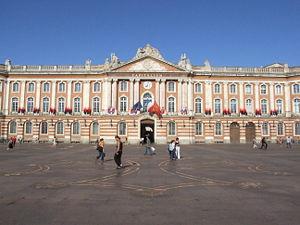
La façade de la mairie de Toulouse et au premier plan la croix occitane ornant le sol du Capitole.